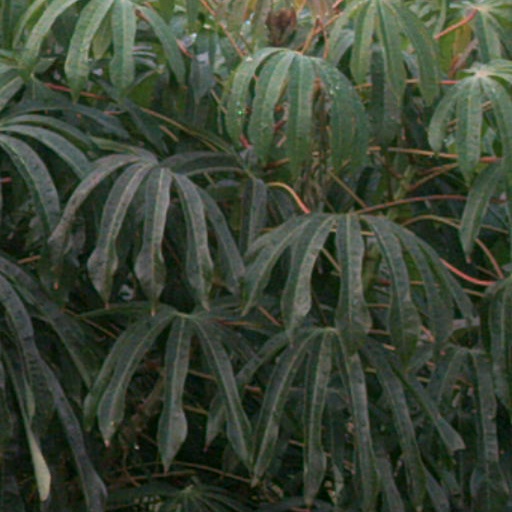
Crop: cassava